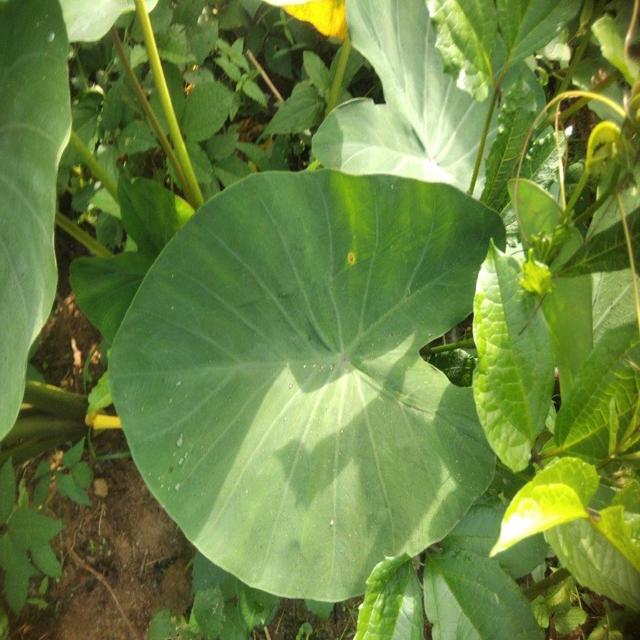
Label: Healthy